Lexell's theorem

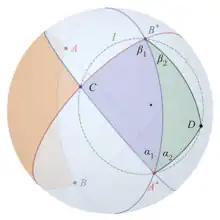
Steiner's proof by constructing a cyclic quadrilateral inside Lexell's circle

Jakob Steiner (1827) wrote a proof in similar style to Lexell's, also using Girard's theorem, but demonstrating the angle invariants in the triangle formula_27 by constructing a cyclic quadrilateral inside the Lexell circle, using the property that pairs of opposite angles in a spherical cyclic quadrilateral have the same sum.